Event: Nepal Earthquake
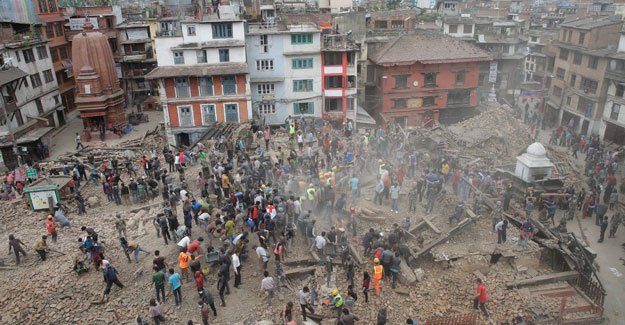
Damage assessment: no_damage